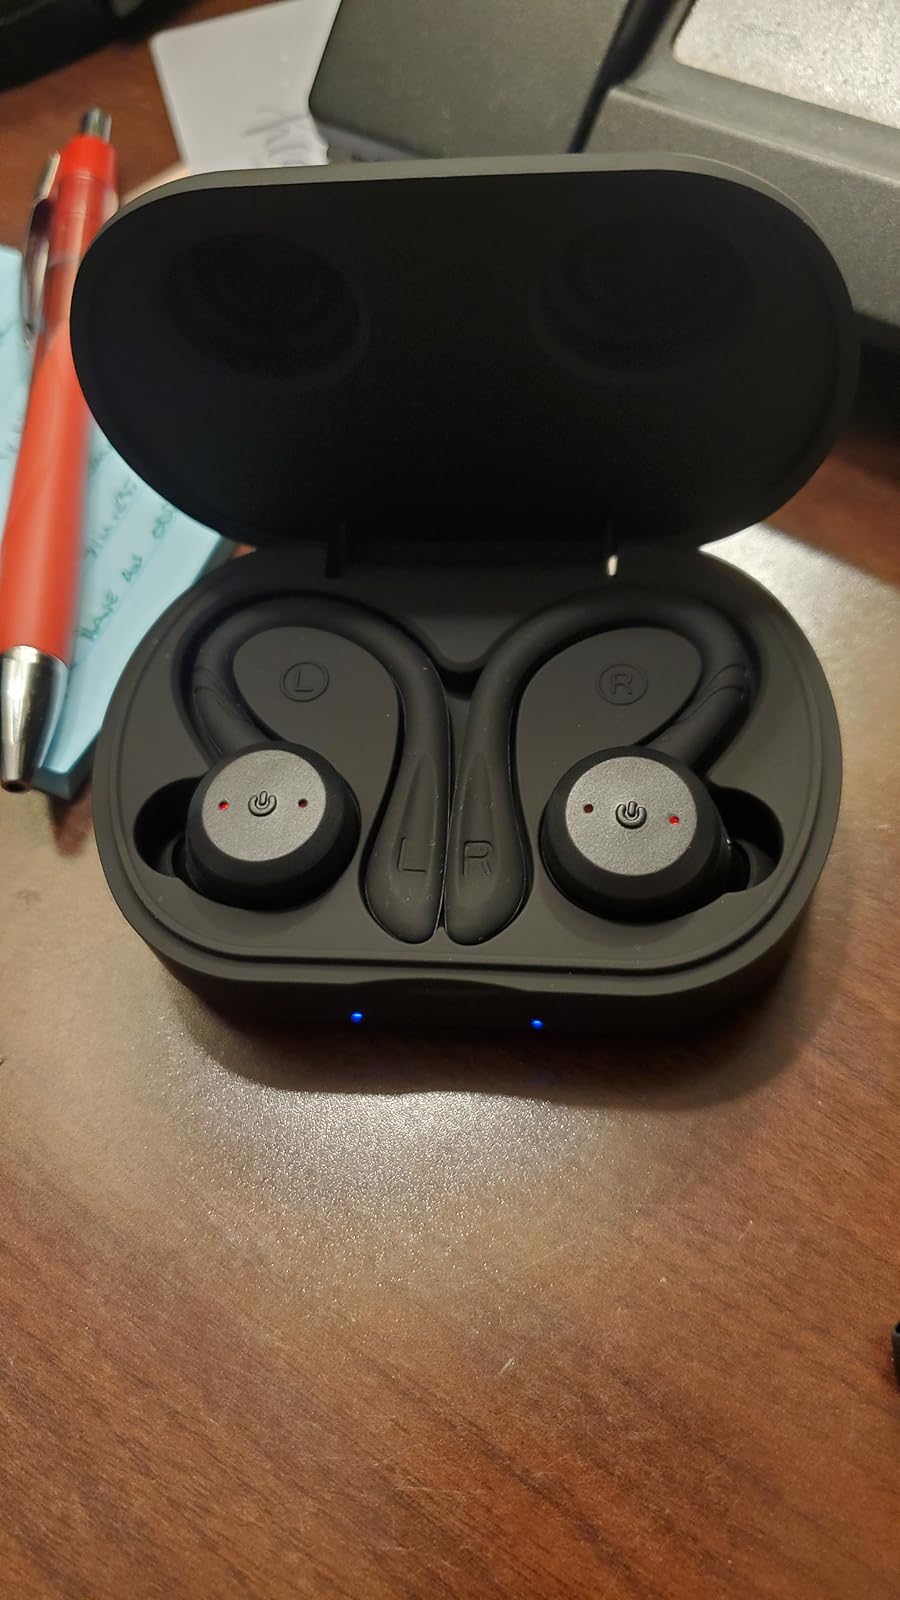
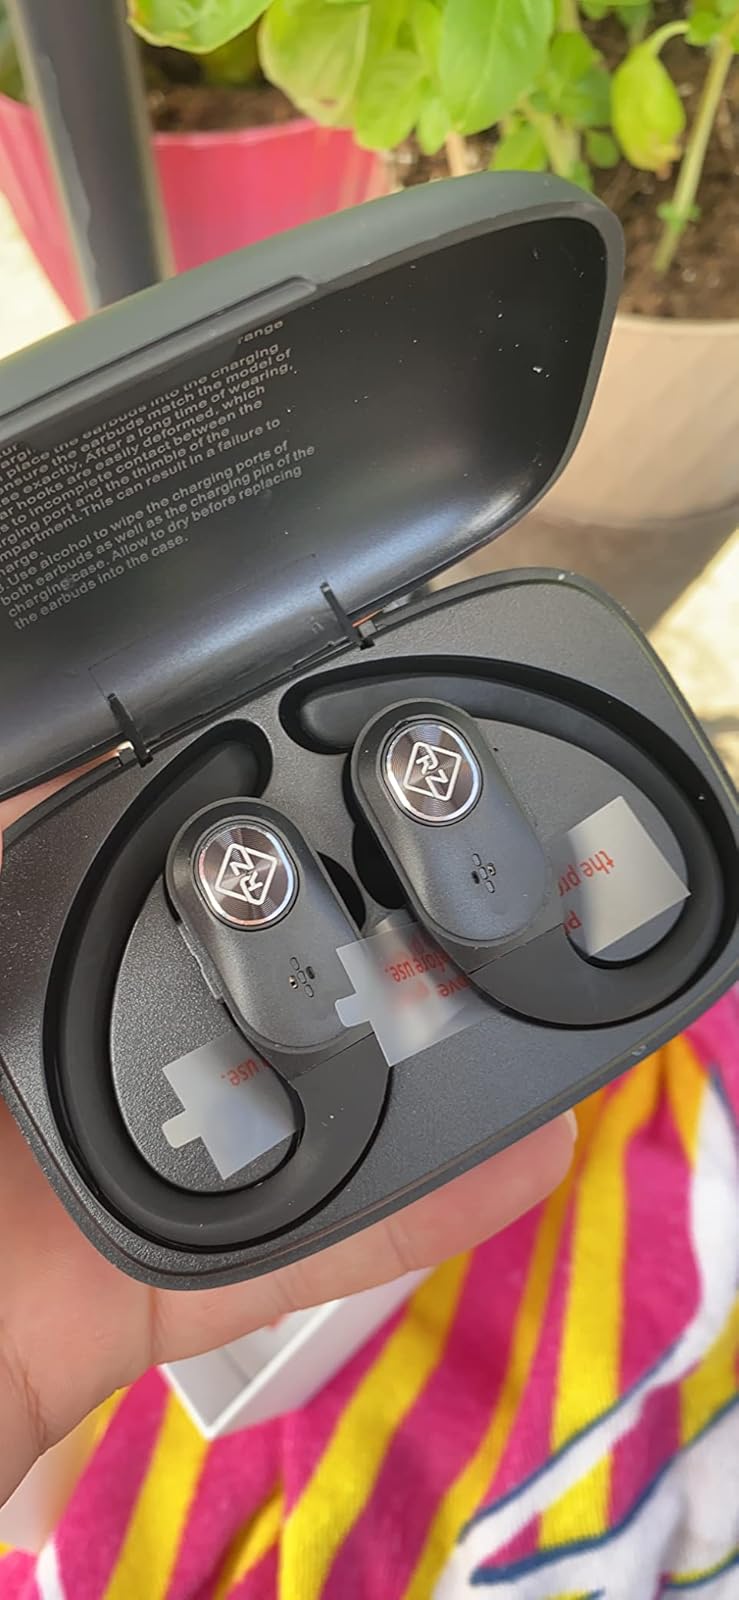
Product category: earbuds
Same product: no